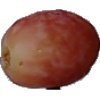
Label: Grape Pink 1